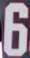
Number: 6